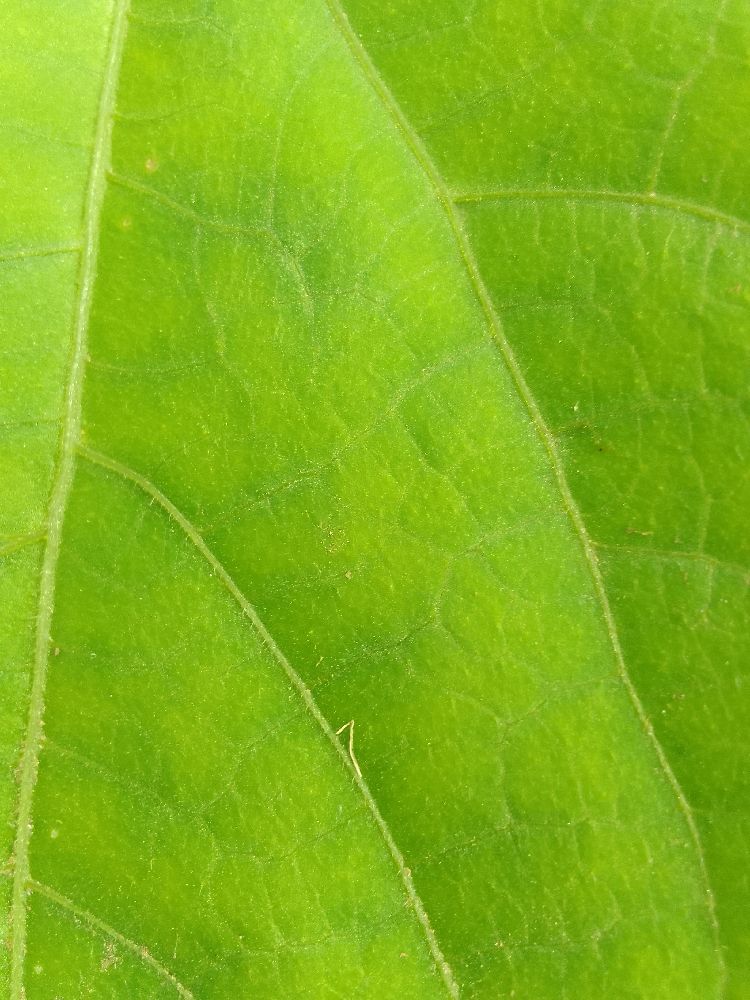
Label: healthy